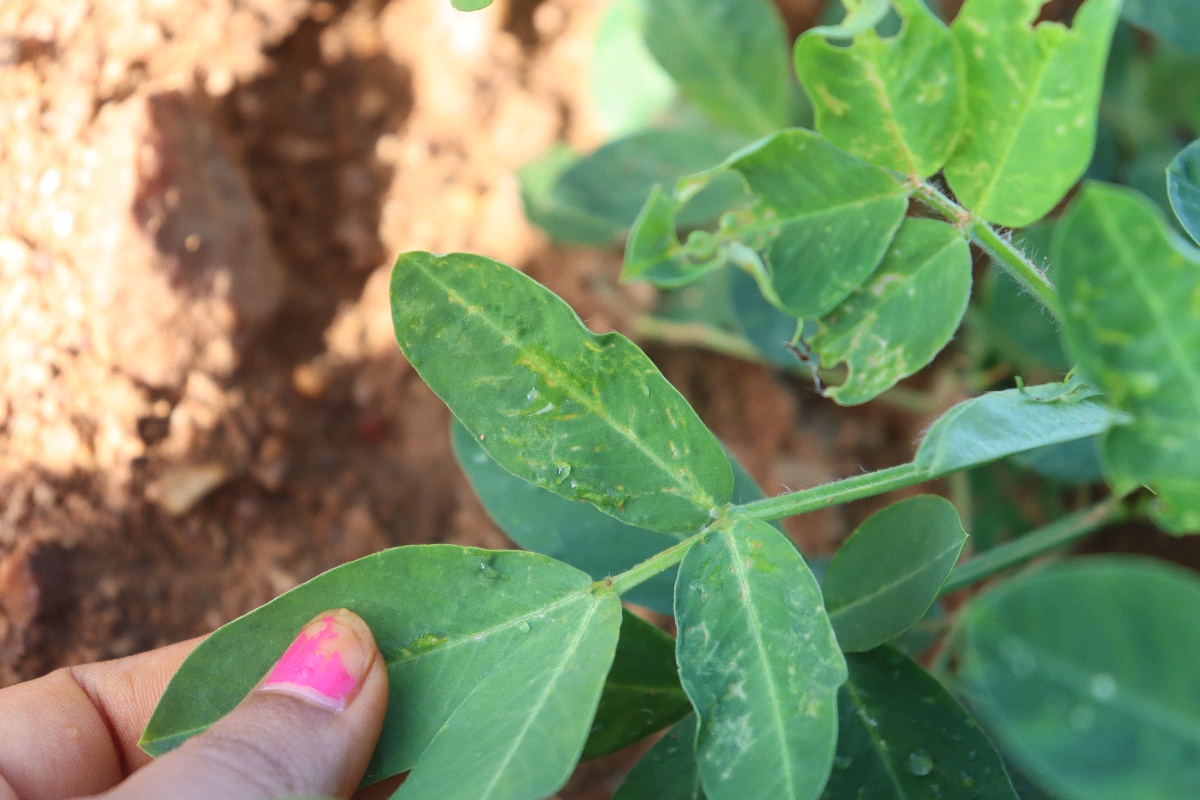
Label: healthy leaf